Notre-Dame de la Garde

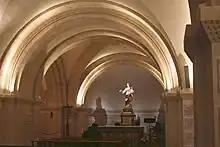
The crypt

In 1892, the was built to reduce the effort of scaling the hill; this funicular became known as the "ascenseur" or elevator. The base was at the lower end of . The upper station led directly onto a footpath to the terrace beneath the basilica, leaving only a short climb to the level of the crypt at . Construction took two years.